Question: What can be seen flying in the sky?
Tambaya: Me ake iya gani a sama yana tashi?
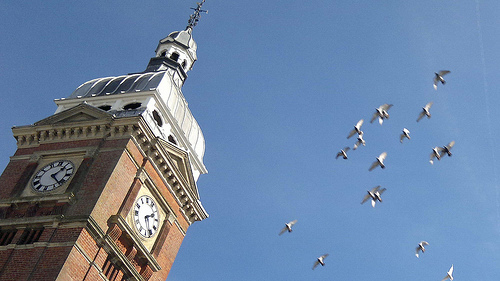
Answer: Birds.
Amsa: Tsuntsaye.